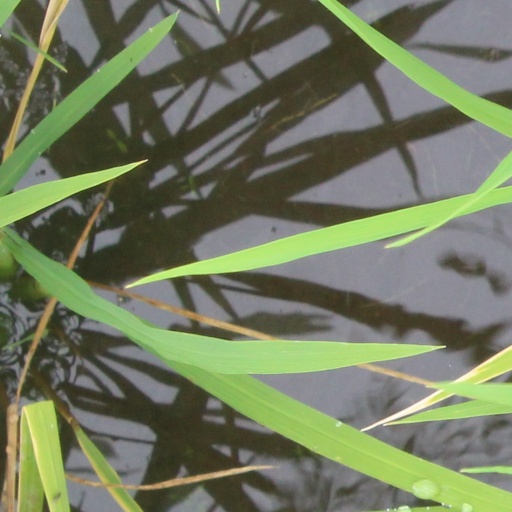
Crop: rice